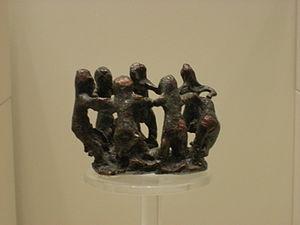
Sept femmes nues dansant en rond (des nymphes), bronze, VIIIe siècle avant notre ère. Musée archéologique d'Olympie
Le musée archéologique d'Olympie est un des principaux musées de Grèce. Il dépend du ministère grec de la culture et est dirigé par Georgia Xatzi. Il fut le premier musée créé hors de la capitale. Il abrite les découvertes faites sur l'Altis, le site d'Olympie : des objets allant de la Préhistoire à l'époque romaine voire jusqu'aux VIᵉ – VIIᵉ siècles. Ses pièces maîtresses sont l’Hermès portant Dionysos enfant de Praxitèle, les frontons du temple de Zeus, la « Victoire de Paionios » ainsi que la coupe ayant appartenu à Phidias. L'ampleur de sa collection de bronzes antiques en fait la plus importante du monde.